Feel Her Love

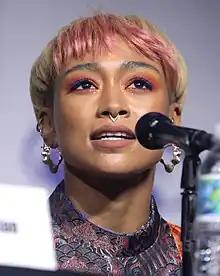
Tati Gabrielle speaking

"Feel Her Love" was written by "The Last of Us" series co-creator Craig Mazin and directed by Stephen Williams. The writers felt Elise's decision to sacrifice her son was the opposite of Joel's decision to save Ellie in the first season. Williams felt the scene's ambiguity reflected the disorientation of the audience and characters. Scenes of conflict between the Seraphites and WLF—such as the dead Seraphites against a wall—were partly inspired by scenes from the film "Come and See" (1985).